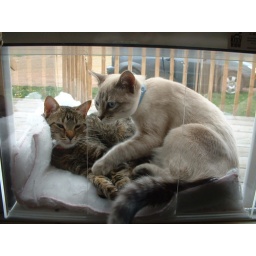
edie and sooty in window box